Kathmandu

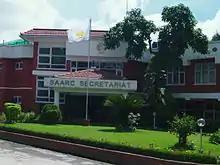
South Asian Association for Regional Cooperation Secretariat in Kathmandu

Kathmandu is a centre for art in Nepal, displaying the work of contemporary artists in the country and also collections of historical artists. Patan in particular is an ancient city noted for its fine arts and crafts. Art in Kathmandu is vibrant, demonstrating a fusion of traditionalism and modern art, derived from a great number of national, Asian, and global influences. Nepali art is commonly divided into two areas: the idealistic traditional painting known as Paubhas in Nepal and perhaps more commonly known as Thangkas in Tibet, closely linked to the country's religious history and on the other hand the contemporary western-style painting, including nature-based compositions or abstract artwork based on Tantric elements and social themes of which painters in Nepal are well noted for. Internationally, the British-based charity, the Kathmandu Contemporary Art Centre is involved with promoting arts in Kathmandu.